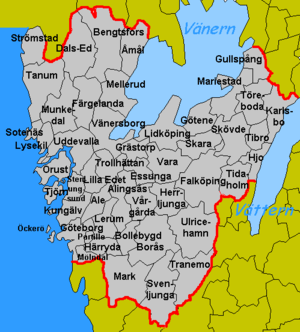
Västra Götalands län / Større byer
Kommuner i Västra Götalands län
Västra Götalands län er et vestsvensk län omfattende landskaberne Dalsland, Bohuslän og dele af Västergötland samt Södra Råda sogn i Värmland. Länet består af 49 kommuner og har ca 1,6 millioner indbyggere, hvilket er 17 procent af Sveriges befolkning. Länet grænser op til Värmlands län, Örebro län, Östergötlands län, Jönköpings län og Hallands län. Länet grænser også til Østfold i Norge. De store søer Vättern og Vänern ligger også i länet.